RMS Rhone

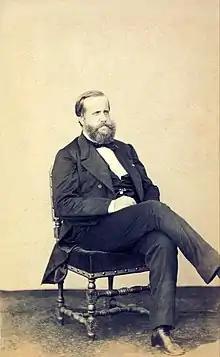
Emperor Pedro II in 1865, the year he visited "Rhone"s engine room

"Rhone" was an innovative ship. She had a bronze propeller, which was only the second ever made of this alloy. She had also a surface condenser in order to save and re-use water in her boilers and steam engine. She was the first ship so equipped to visit Brazil, so in port in 1865 the Emperor of Brazil, Pedro II, came aboard and visited her engine room to see it.